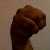
The image shows a hand gesture representing the letter 'M' in Indian Sign Language.